Lar Gand

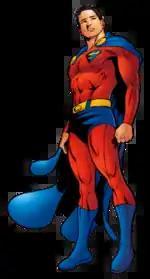
Mon-El in his costume honoring Superman. Art by Jamal Igle.

In post-"Infinite Crisis" continuity, Mon-El is the descendant of the Daxamite Bal Gand and an unnamed man who she had an affair with while visiting Earth. Gand is born on Daxam, but chooses to leave the planet and is brought by his ancestor's ship to Central America. There, Gand encounters Clark Kent, who inadvertently poisons him with lead and places him in the Phantom Zone.